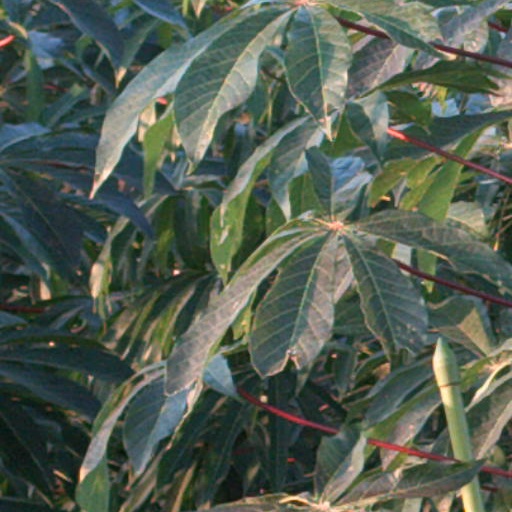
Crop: cassava